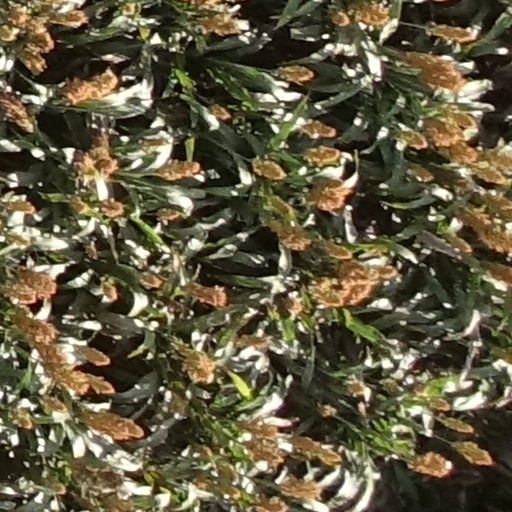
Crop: sorghum